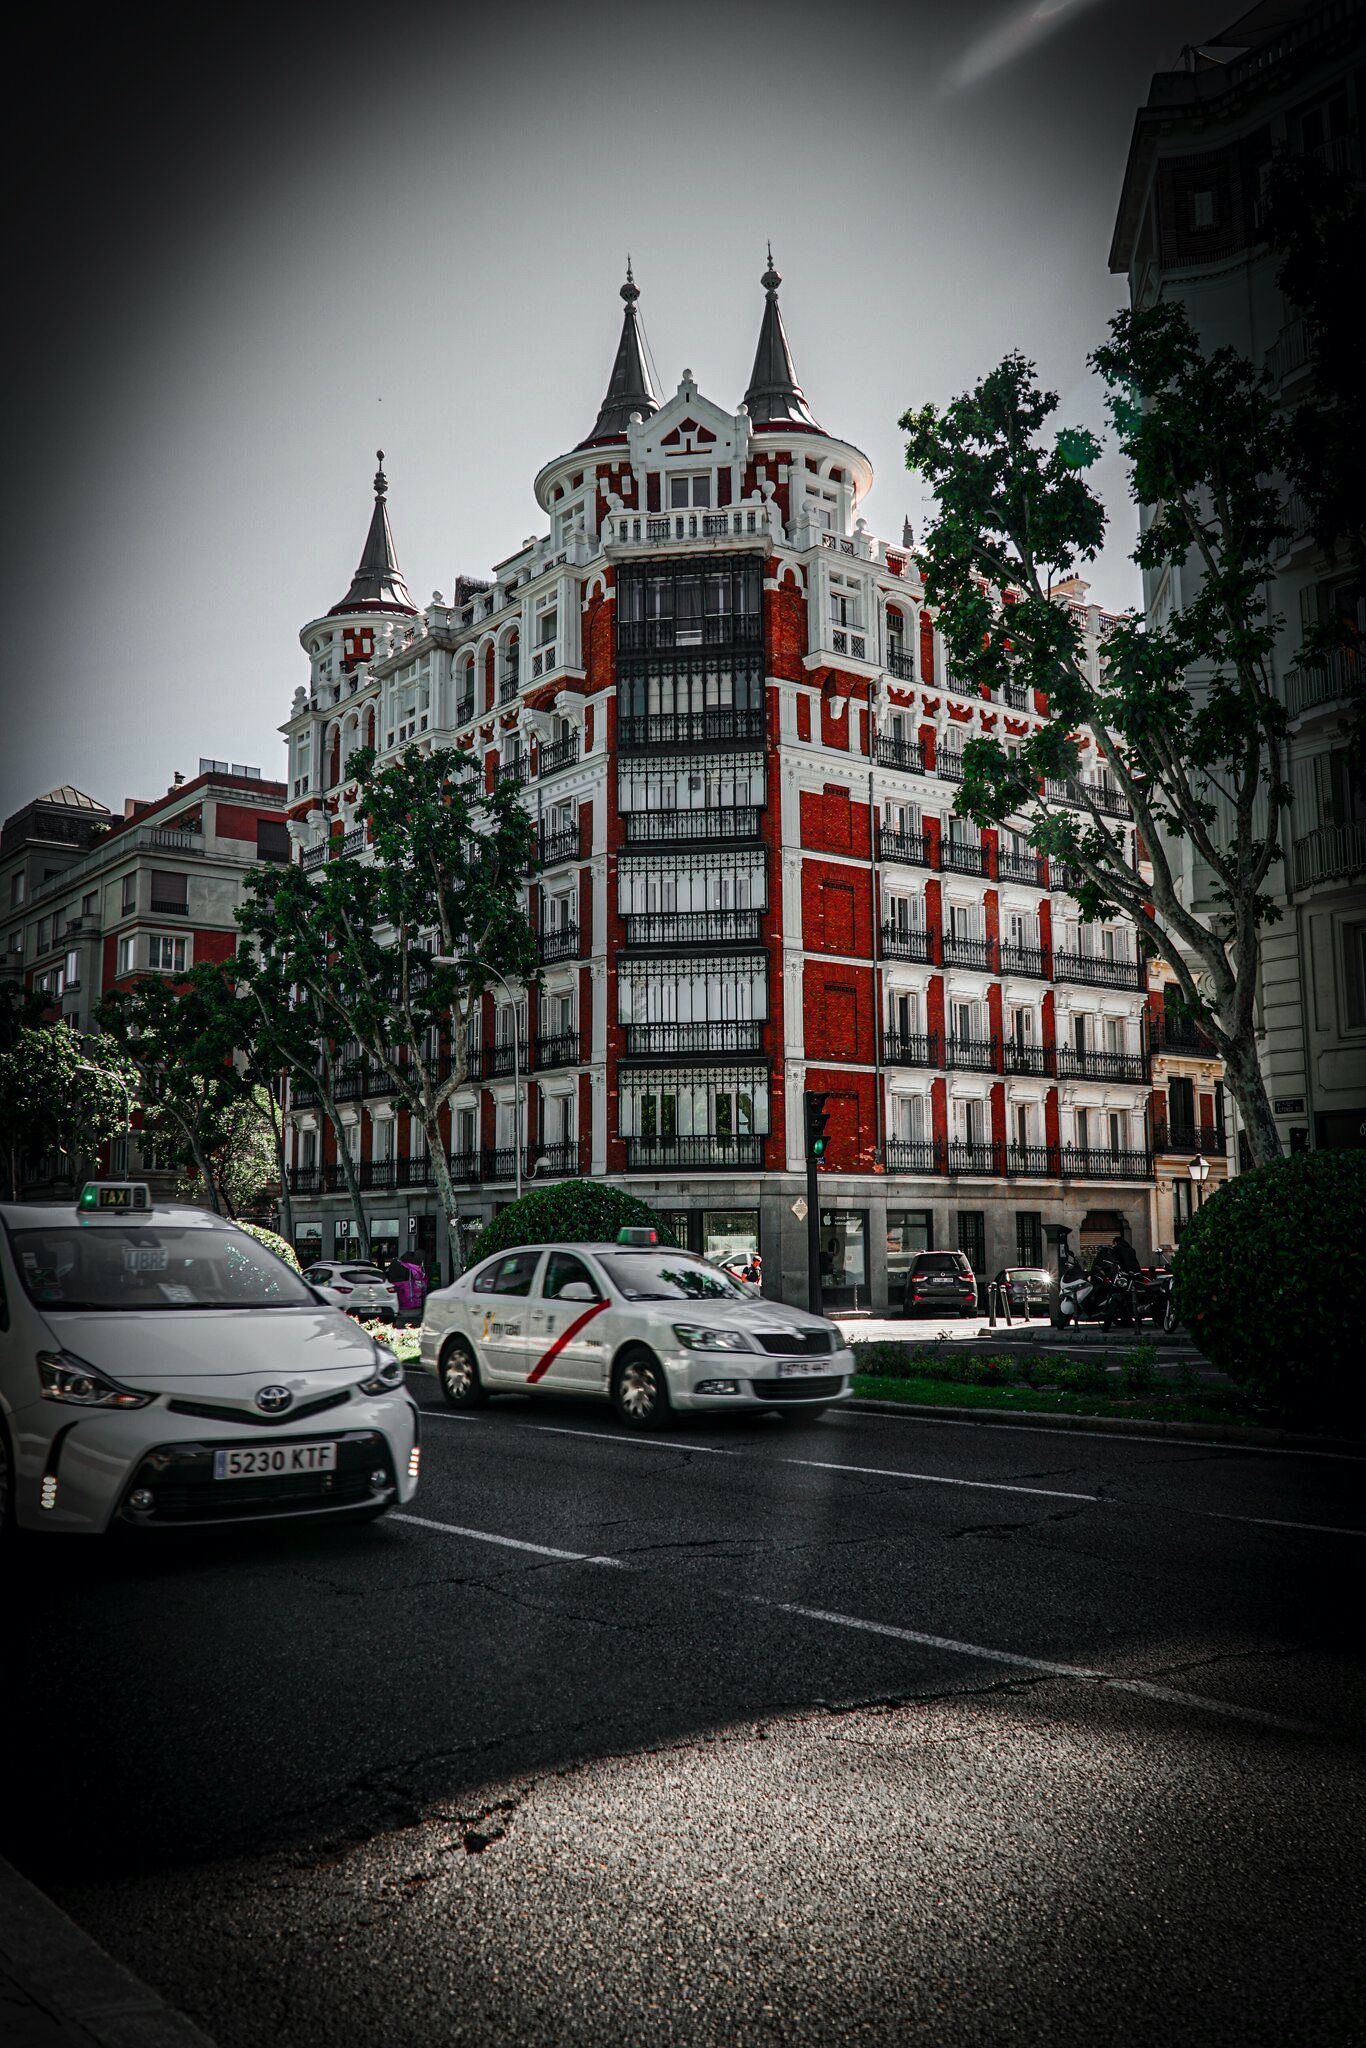
city, architecture, urban area, landmark, red, town, vehicle, street, building, human settlement, house, sky, car, neighbourhood, mode of transport, residential area, metropolitan area, road, infrastructure, tree, city car, metropolis, photography, traffic, downtown, family car, compact car, automotive lighting, facade, night, tourism, Colorfulness, hot hatch, hatchback, suburb